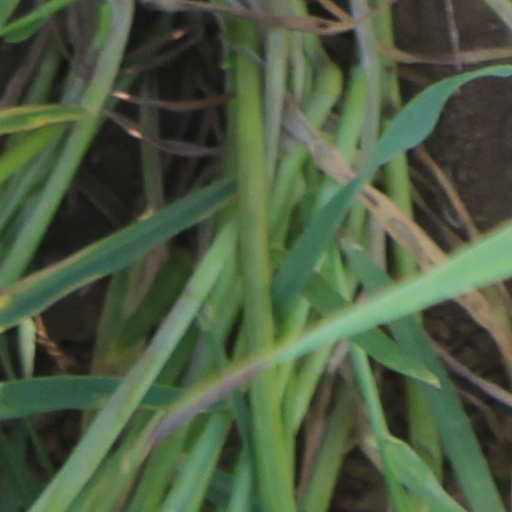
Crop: wheat